Jonathon Blum

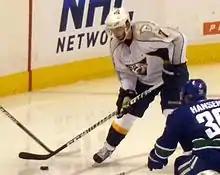
Blum with the Nashville Predators in 2011

Blum appeared in his first NHL game on the night of his first call-up, registering a -1 plus-minus rating in 16 minutes of ice time; the Predators lost 4–0 to the Columbus Blue Jackets. In a rematch with Columbus five days later, he scored his first NHL goal against Mathieu Garon in a 3–2 win. Remaining with the Predators for the remainder of the campaign, Blum recorded 3 goals and 8 points over 23 NHL games while averaging 17 minutes and 45 seconds of ice time per contest. Making his Stanley Cup playoffs debut in Game 1 of the opening round against the Anaheim Ducks, Blum helped the Predators to a 4–1 win with one assist. The following game, Ducks forward Bobby Ryan stomped on Blum's foot with his skate while the two players were tied up behind the Predators' net. Blum was not injured on the play, while Ryan was given a two-game suspension for the play. The Predators went on to eliminate the Ducks in six games, advancing to the second round, where they were defeated by the Vancouver Canucks. Blum finished the 2011 playoffs with two assists over 12 games. Following the elimination, Blum was reassigned to the Admirals for their 2011 playoff season. He dressed for one game, an elimination match against the Houston Aeros in the second round, which Milwaukee lost.